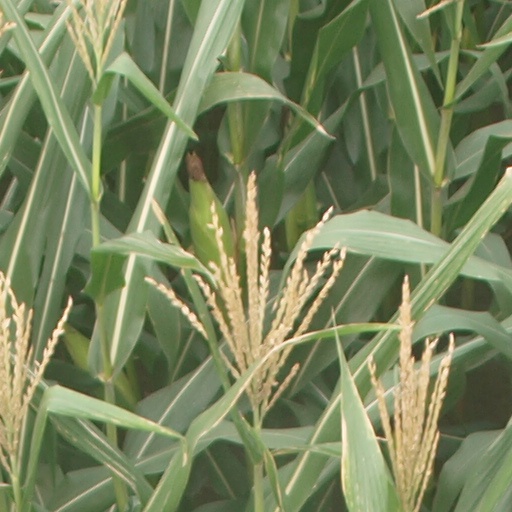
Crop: maize; corn